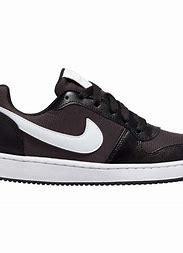
Brand: Nike
Model: Court Borough